Oseltamivir total synthesis

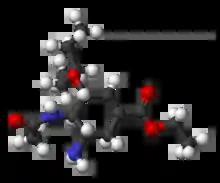
Oseltamivir

Oseltamivir total synthesis concerns the total synthesis of the anti-influenza drug oseltamivir marketed by Hoffmann-La Roche under the trade name "Tamiflu". Its commercial production starts from the biomolecule shikimic acid harvested from Chinese star anise and from recombinant E. coli. Control of stereochemistry is important: the molecule has three stereocenters and the sought-after isomer is only 1 of 8 stereoisomers.